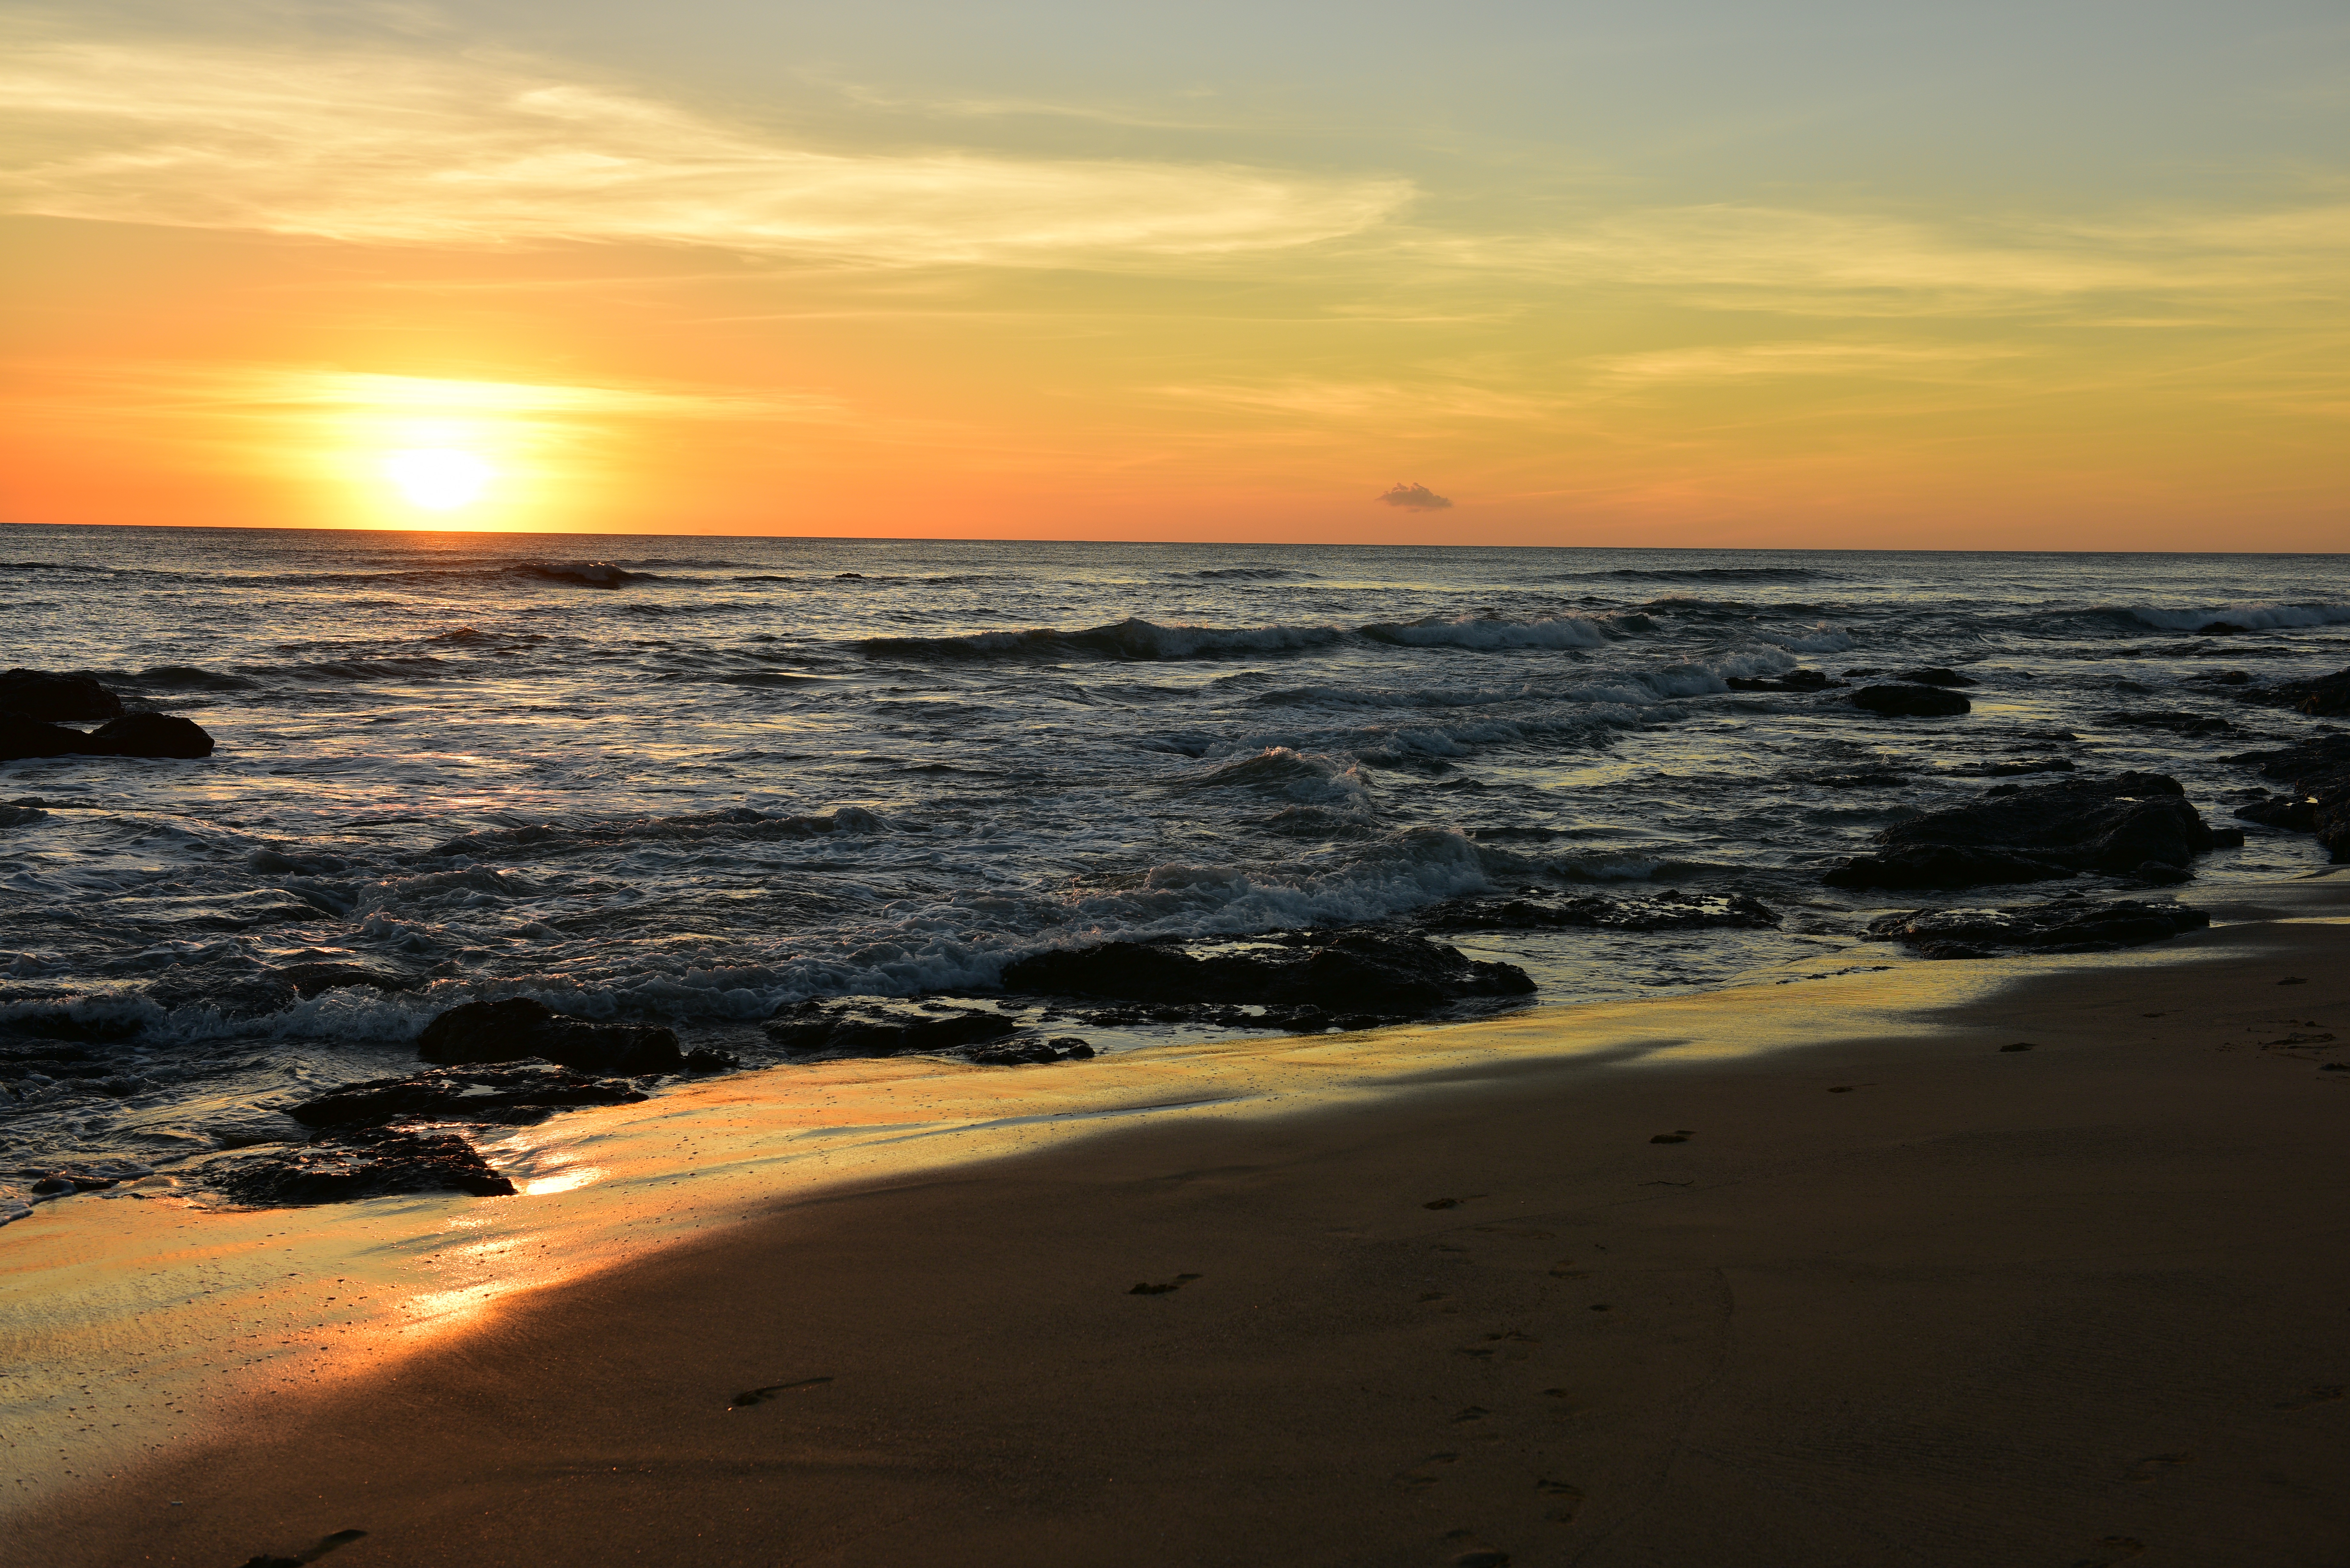
beach, sea, coast, sand, ocean, horizon, sun, sunrise, sunset, sunlight, morning, shore, wave, dawn, dusk, evening, material, body of water, cape, afterglow, wind wave